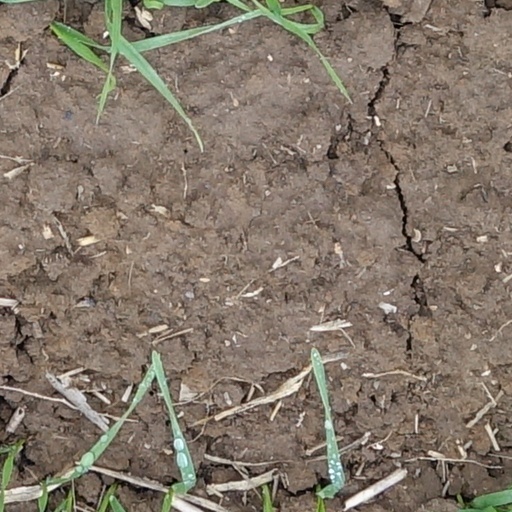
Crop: wheat